University of Nottingham Students' Union

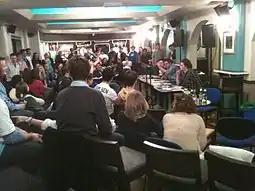

There are eight Full-Time officers of the Students' Union. These are sabbatical roles, which involve the office-holder either taking a year out from their studies, or taking office for a year after they finish their course. These are elected by a cross-campus ballot of all students. The Students' Union removed the office of President in 2020, replacing it with a Union Development Officer.